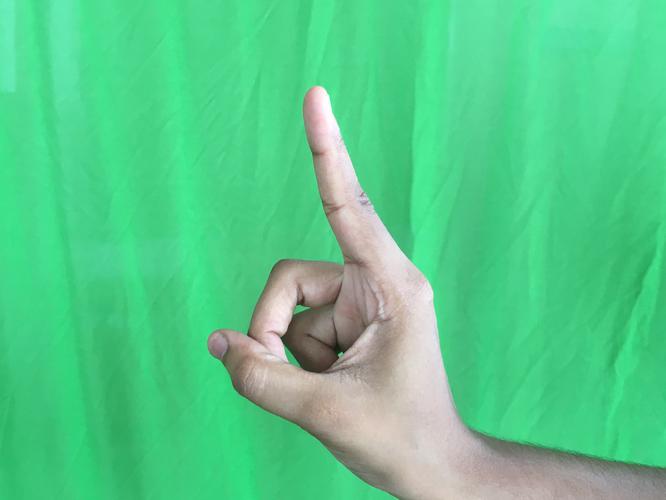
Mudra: Suchi
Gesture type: single_hand